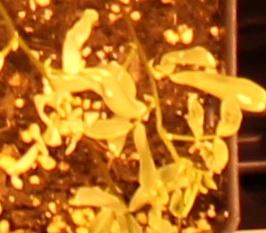
Label: Lentil